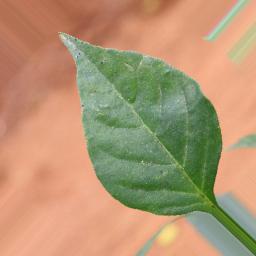
Label: healthy